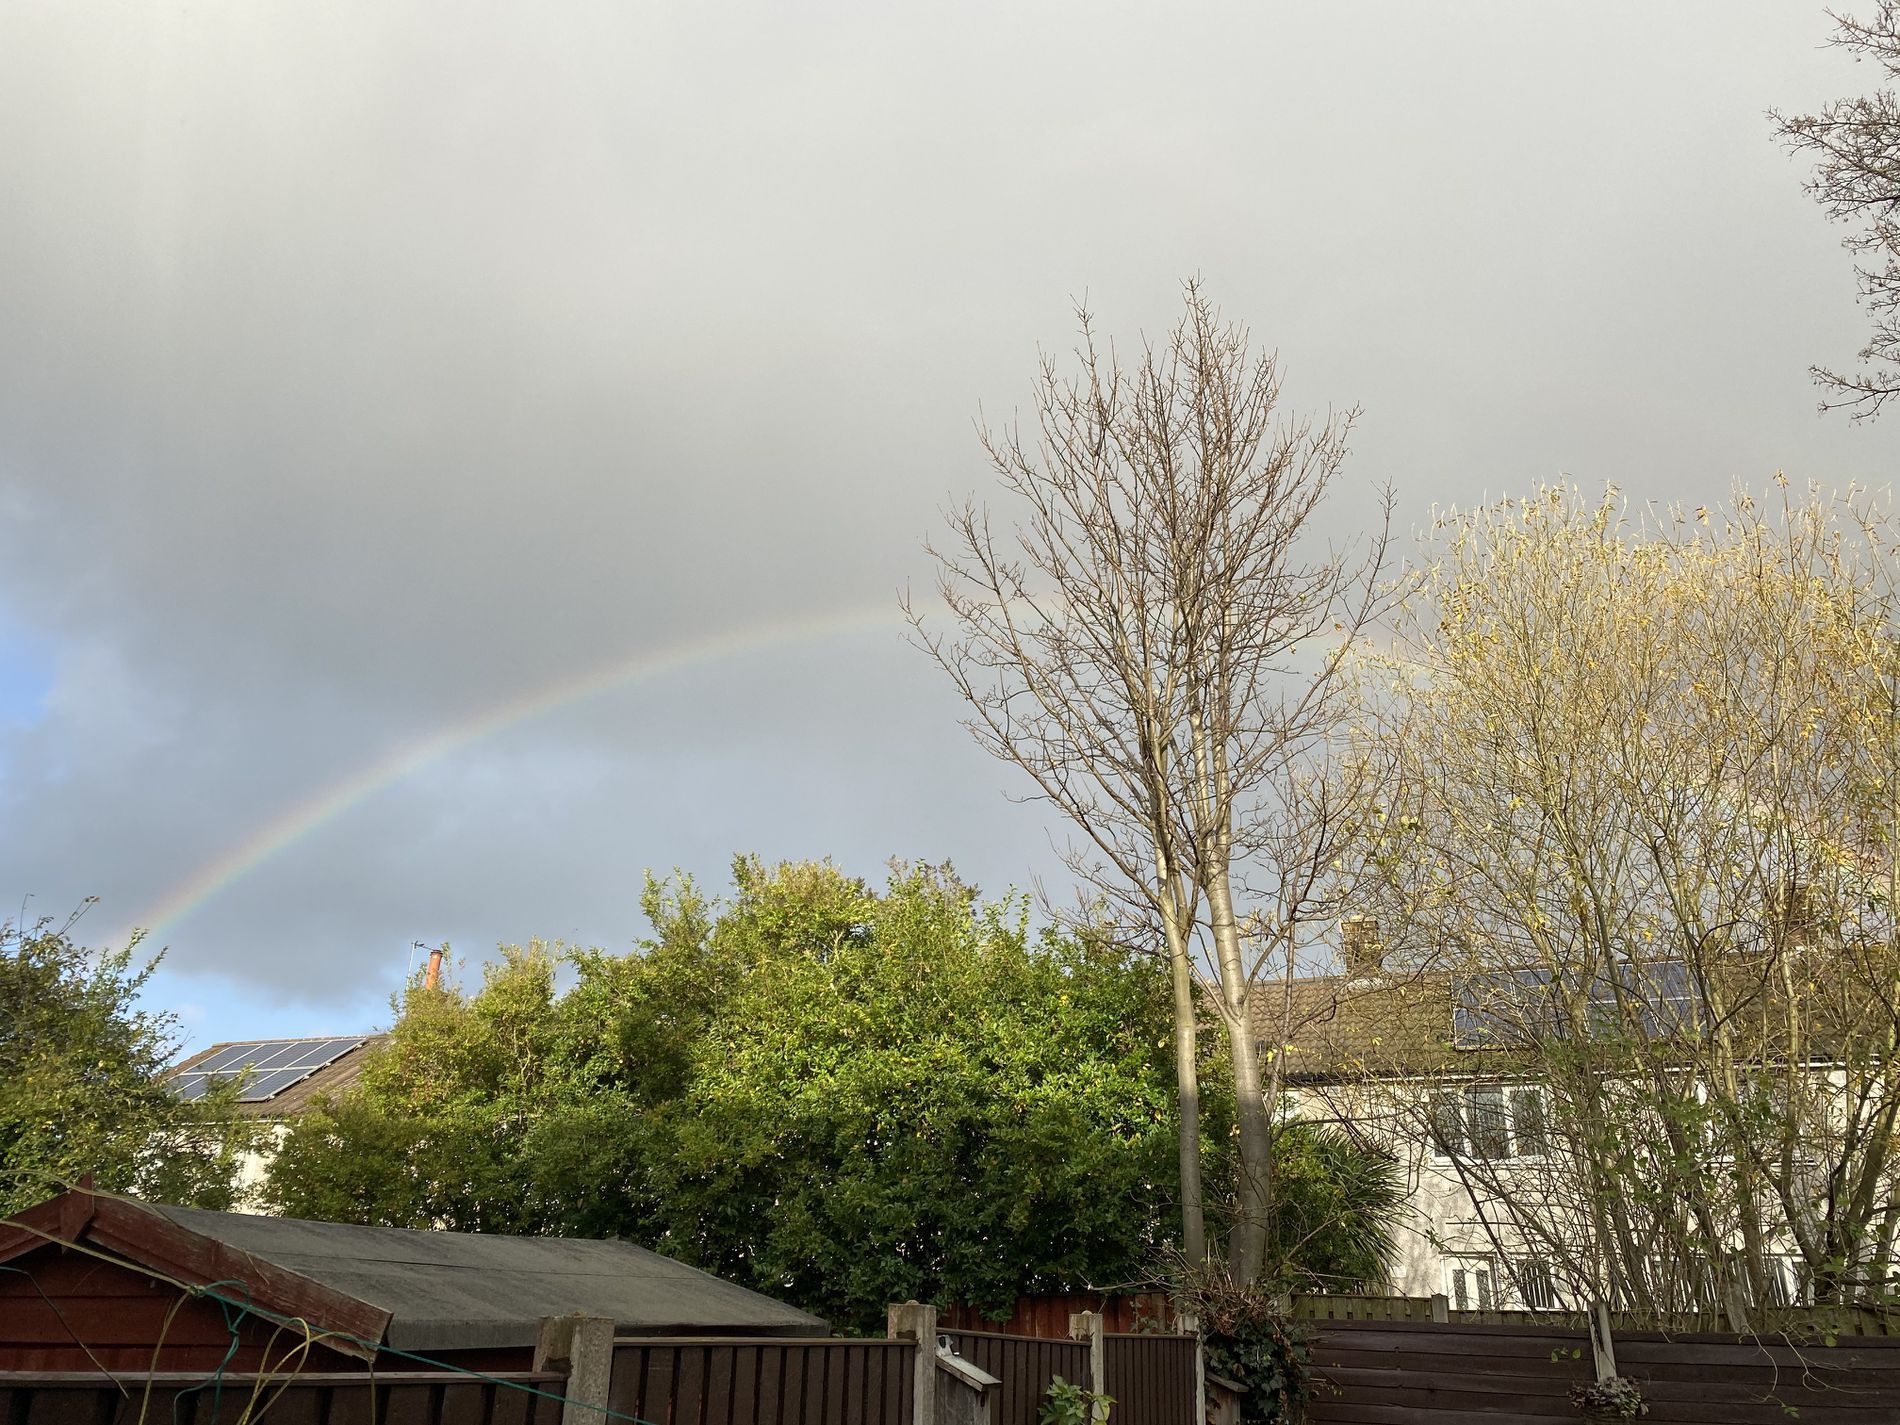
Faint Rainbow
A delicate rainbow arches across a cloudy sky above suburban rooftops and a garden of spring trees
Captured from ground level with a slightly upward angle, the photo frames a soft, pastel-colored rainbow stretching gently across a gray sky. Below it, leafless and blooming trees mingle behind garden fences and residential rooftops. The atmosphere feels peaceful and transitional, typical of early spring, with a muted color palette dominated by soft grays, greens, and browns, contrasted subtly by the light of the rainbow
Labels: Architecture, Building, Outdoors, Shelter, Nature, Sky, Plant, Tree, Neighborhood, Vegetation, Grove, Land, Woodland, Landscape, Grass, Rainbow, Cloud, Scenery, City, Urban, Housing, Countryside, House, Flower, Hut, Rural, Weather, Yard, Rainforest, Road, Street, Villa, Herbal, Herbs, Backyard, Roof, Potted Plant, Oak, Conifer, Sycamore, Jar, Planter, Pottery, Vase, Garden, Jungle, Summer, Solar, Fence, plant pots
Camera: Apple iPhone 11 Pro Max
Lens: iPhone 11 Pro Max back triple camera 4.25mm f/1.8
Aperture: F1.8
Exposure: 1/1754 sec
ISO: 32
Focal length: 4.25